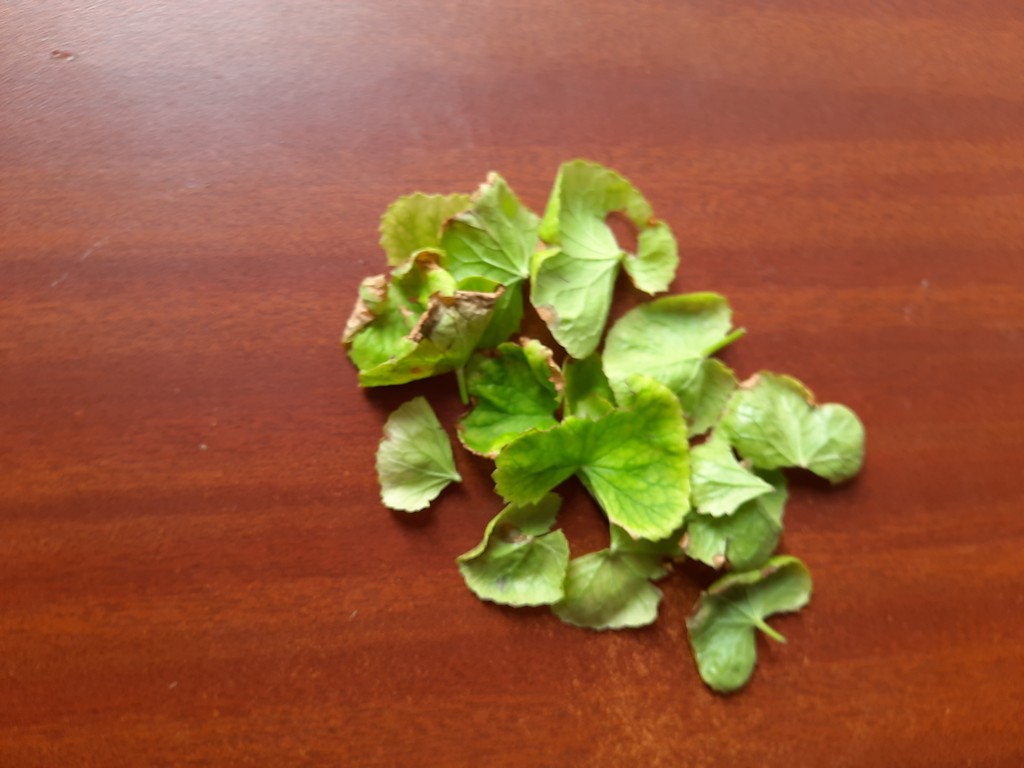
Label: Unhealthy